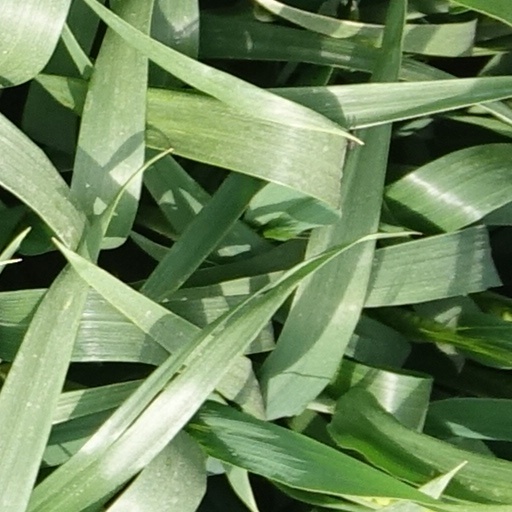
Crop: wheat